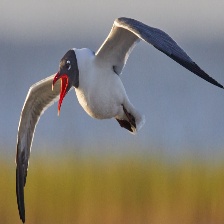
Species: LAUGHING GULL
Scientific name: LEUCOPHAEUS ATRICILLA